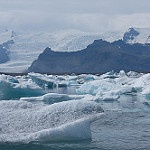
Label: glacier